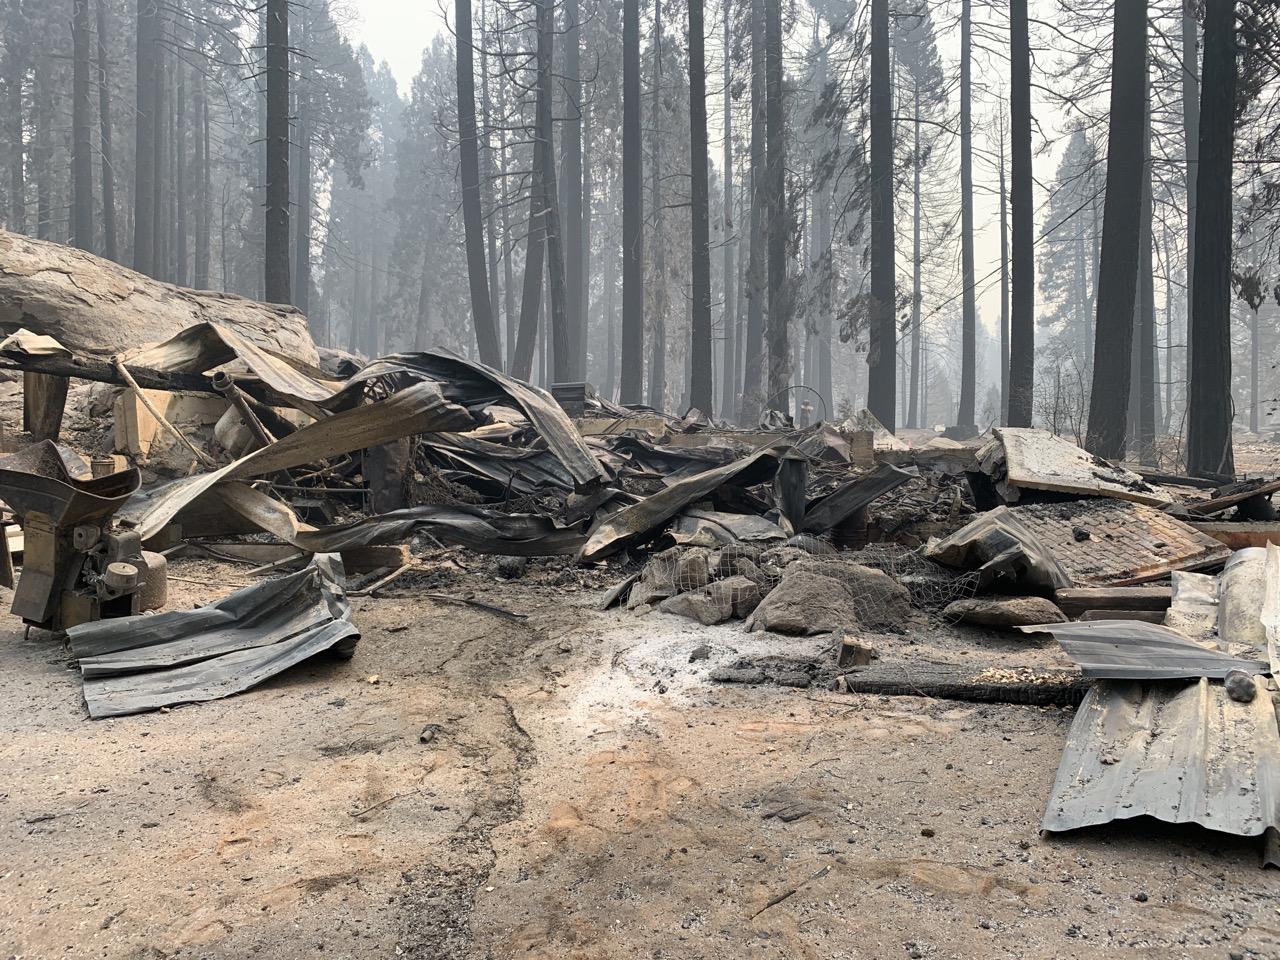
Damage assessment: destroyed